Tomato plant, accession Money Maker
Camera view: vertical (180 deg); turntable rotation: 30 degrees
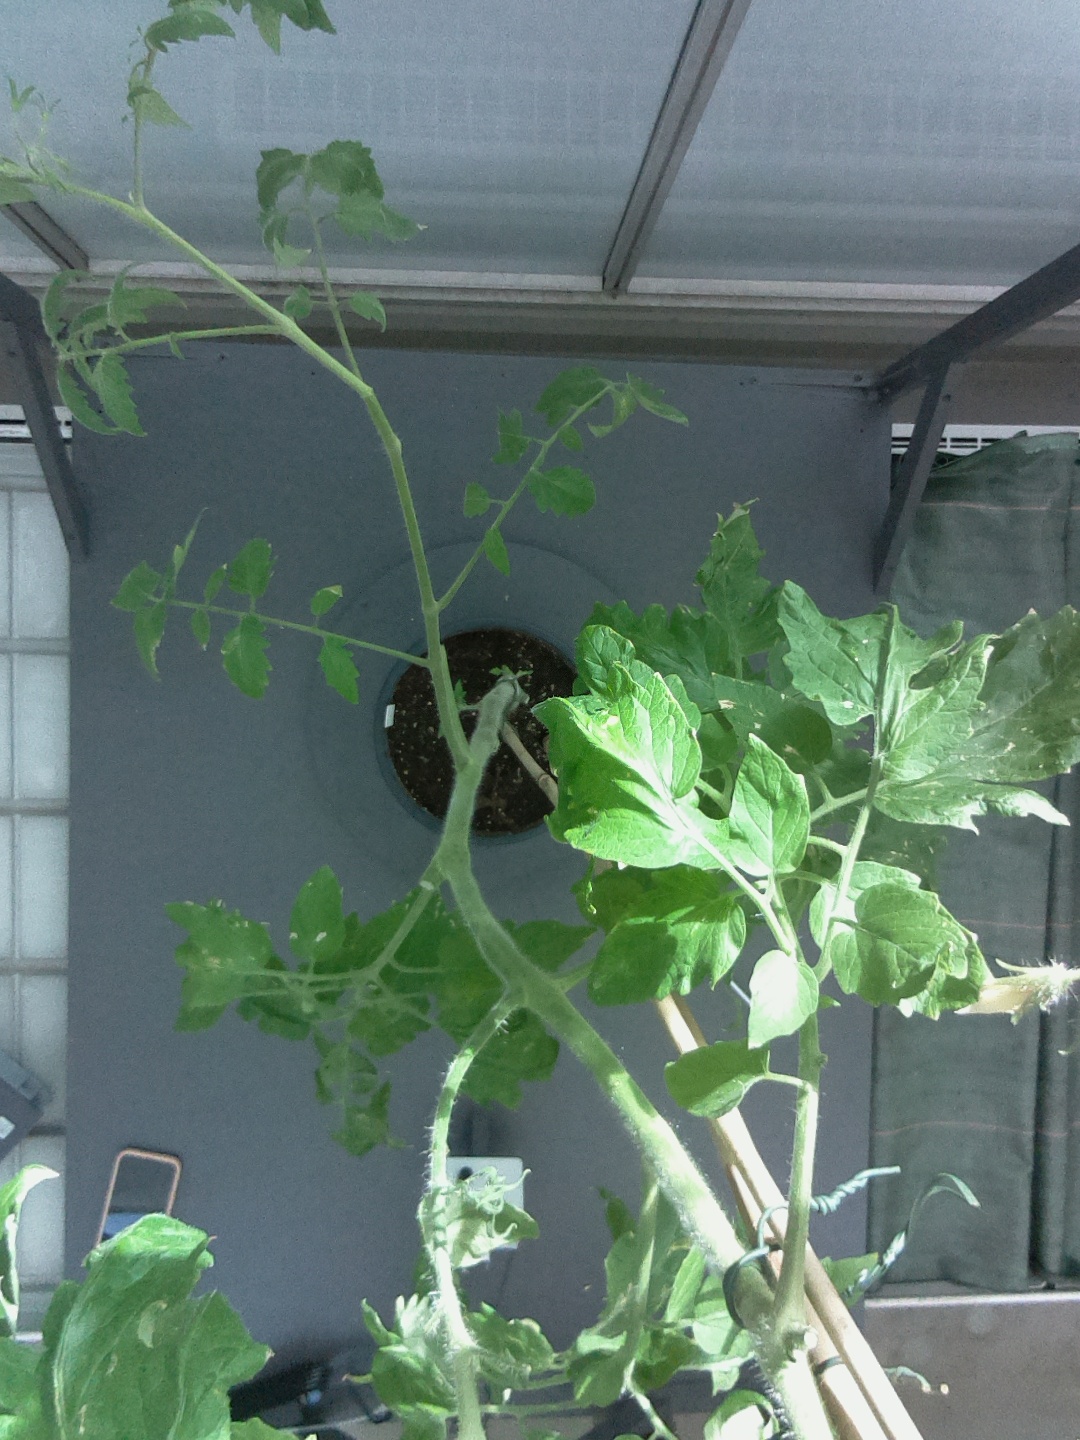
BBCH growth stage 83: 30%-40% of fruits show typical fully ripe color